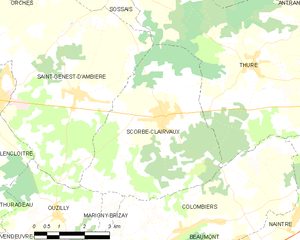
Carte des communes françaises Scorbé-Clairvaux
Scorbé-Clairvaux est une commune du Centre-Ouest de la France, située entre le bourg de Lencloître et la ville de Châtellerault, dans le département de la Vienne.